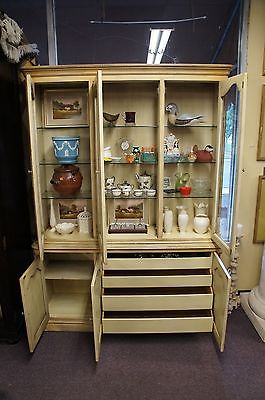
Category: cabinet